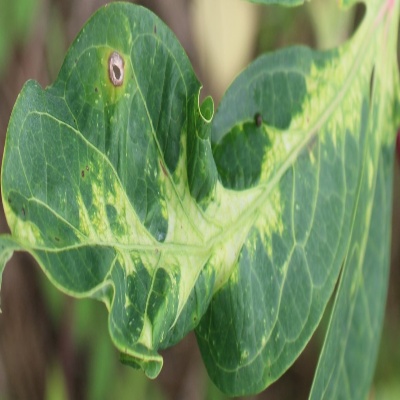
Crop: Cassava
Condition: mosaic